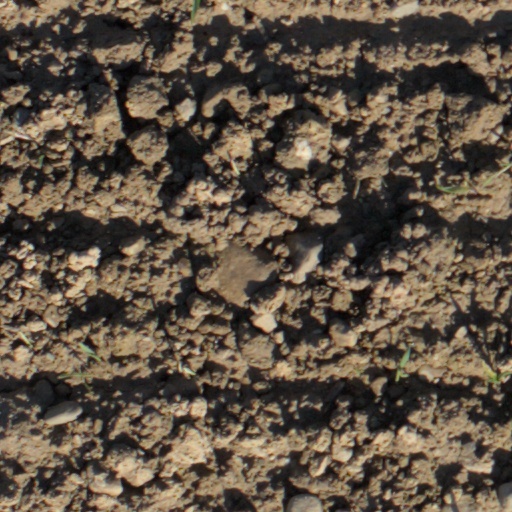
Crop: wheat